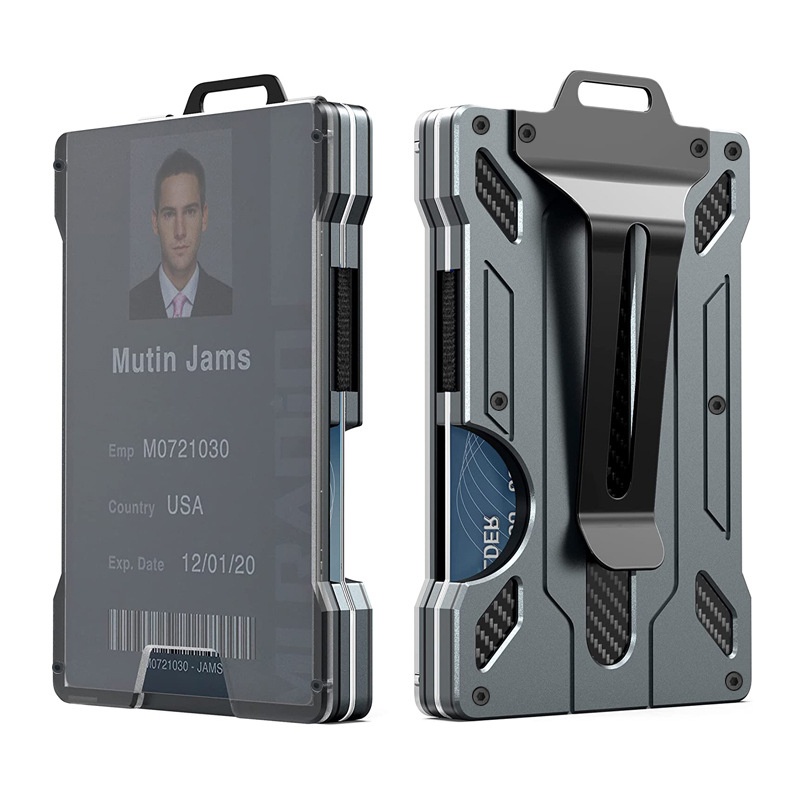
Alloy Transparent Badge Metal Work Permit Card Holder
Brand: Glarebag
Material: Acrylic Pattern: Solid Color Style: Cross-Border Trend Occasion: Household Storage Features: Storage, Anti-Theft Swiping Fashion Element: Hollow out
Category: Apparel & Accessories > Handbags, Wallets & Cases > Badge & Pass Holders